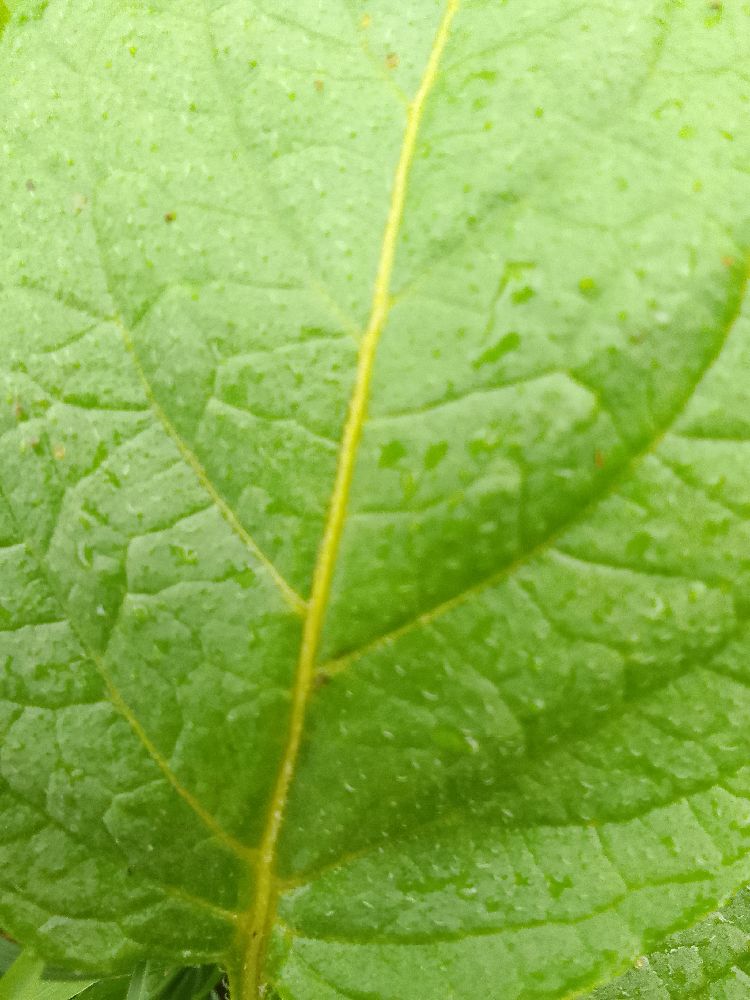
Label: Healthy